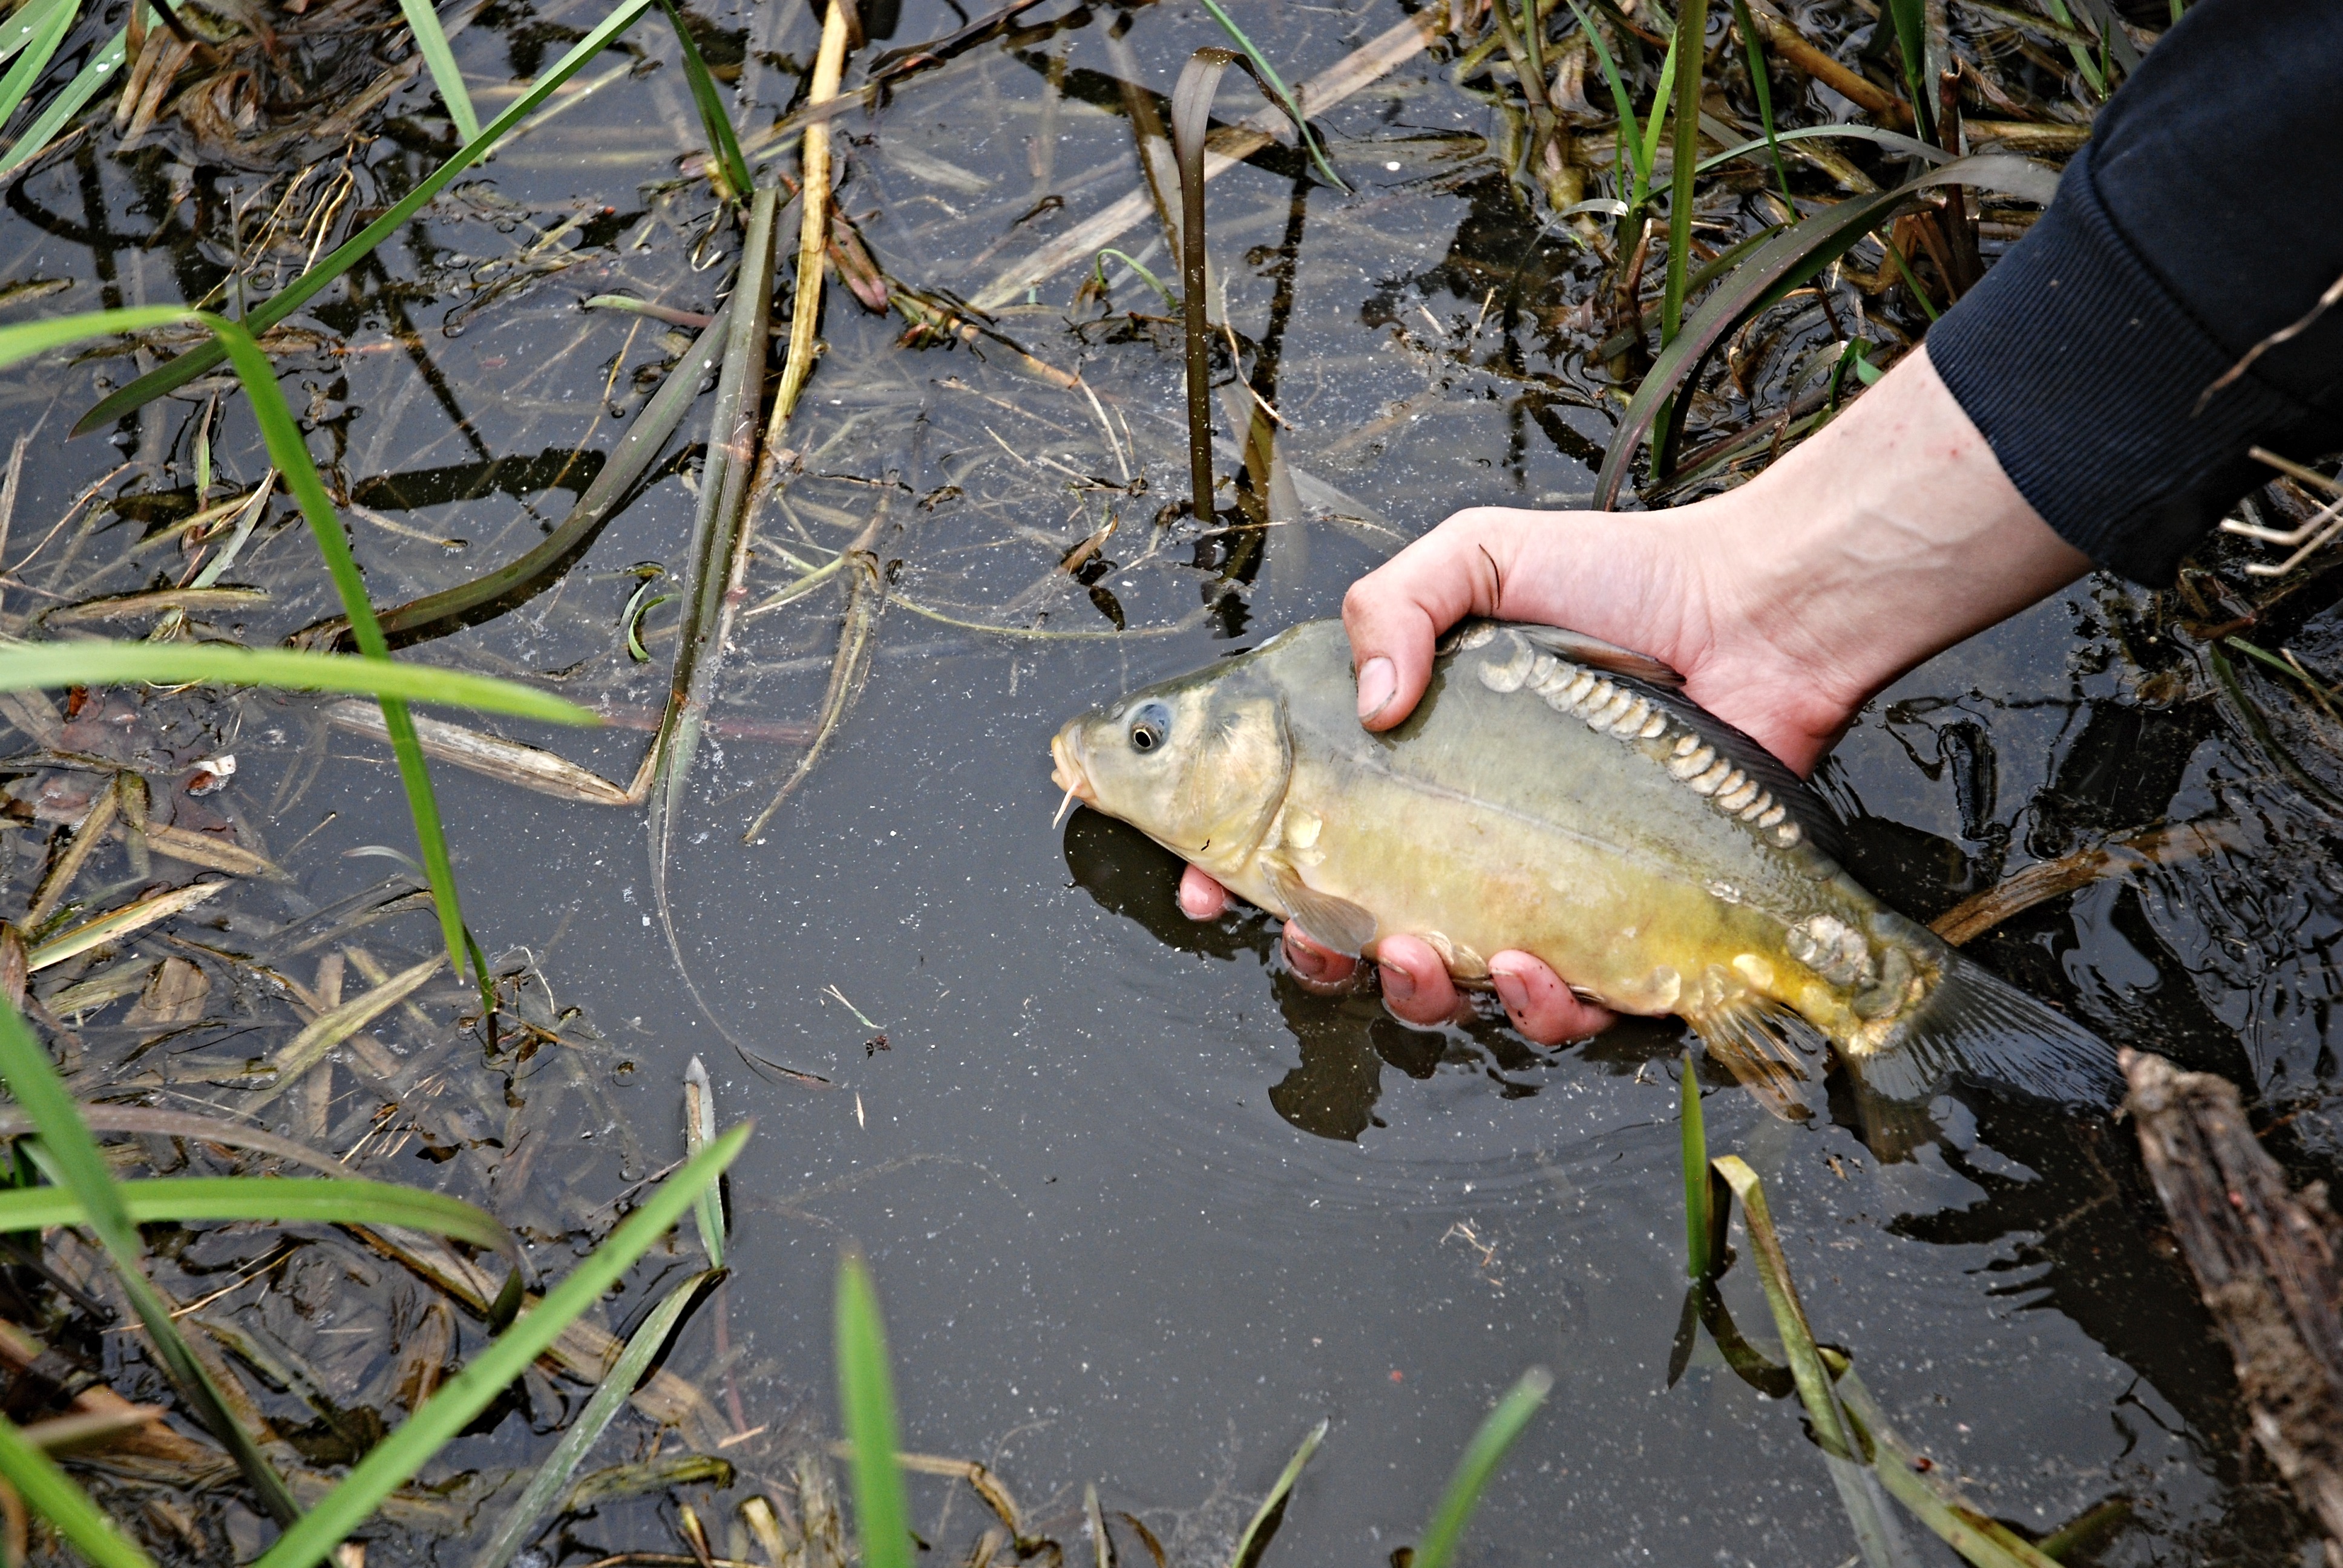
hand, nature, pond, wildlife, amphibian, fish, fauna, bank, vertebrate, reeds, carp, trout, south bohemia, water level, ledenice, salamandridae